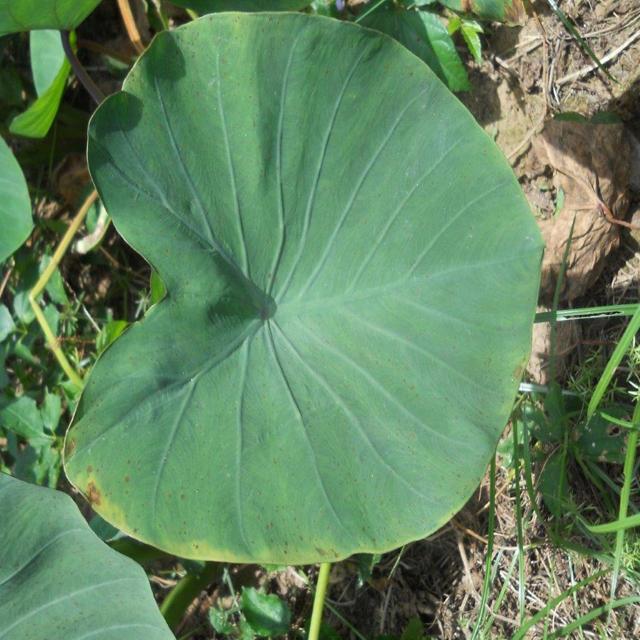
Label: Healthy